Michael Gerson

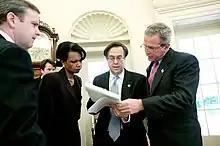
Dan Bartlett, Brett Kavanaugh, Condoleezza Rice, and Gerson review President George W. Bush's State of the Union speech in 2004

Before joining the Bush administration, he was a senior policy advisor with The Heritage Foundation, a conservative public policy research institution. He also worked at various times as an aide to Indiana Senator Dan Coats and a speechwriter for the presidential campaign of Bob Dole before briefly leaving the political world to cover it as a journalist for "U.S. News & World Report". Gerson also worked at one point as a ghostwriter for Charles Colson. In early 1999, Karl Rove recruited Gerson for the Bush campaign.